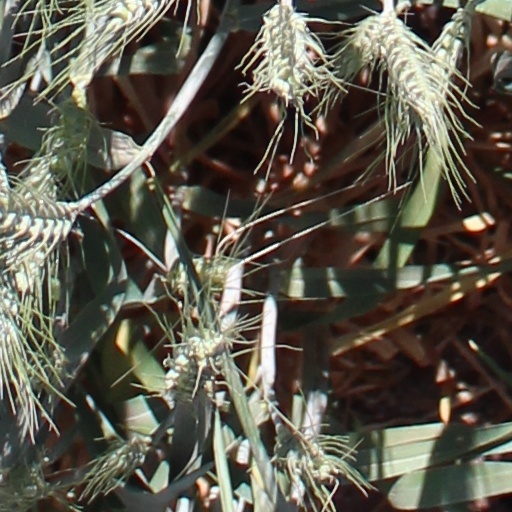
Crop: wheat